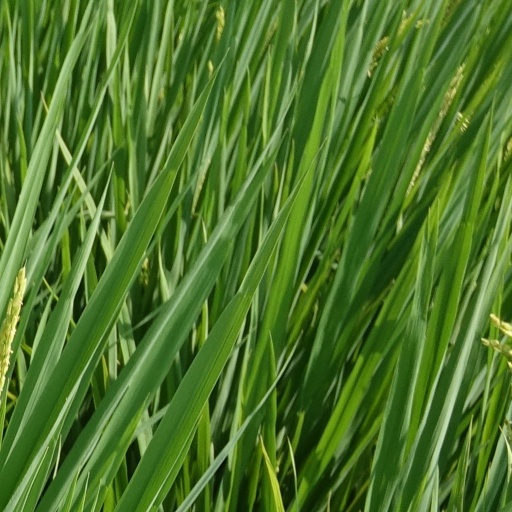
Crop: rice